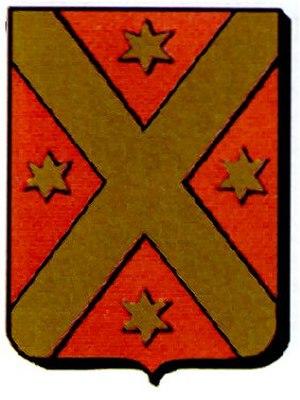
La liste des épouses des rois et prétendants au trône de Grèce comprend les noms des six souveraines qui règnent, avec leurs maris, sur le royaume de Grèce entre 1832 et 1924 puis entre 1935 et 1973, ainsi que ceux des autres conjointes des rois et prétendants au trône.
La liste des épouses des princes de Grèce et de Danemark réunit les noms des femmes des différents princes issus de la famille royale de Grèce. À l'exception d'Aspasia Manos, jamais titrée reine, cette liste n'inclut pas les épouses des rois des Hellènes, qui sont réunies dans une liste spécifique.
Aspasía Mános, princesse de Grèce et de Danemark, est née le 4 septembre 1896 à Athènes, en Grèce et décédée le 7 août 1972 à Venise, en Italie. Épouse du roi Alexandre Iᵉʳ de Grèce et mère de la reine Alexandra de Yougoslavie, ses origines non royales l'empêchent d'être titrée reine des Hellènes. Veuve, elle est toutefois intégrée à la famille royale de Grèce à la suite d’un décret daté du 10 septembre 1922, ce qui fait d'elle et de sa fille les deux seuls membres de la dynastie à être de souche hellène.